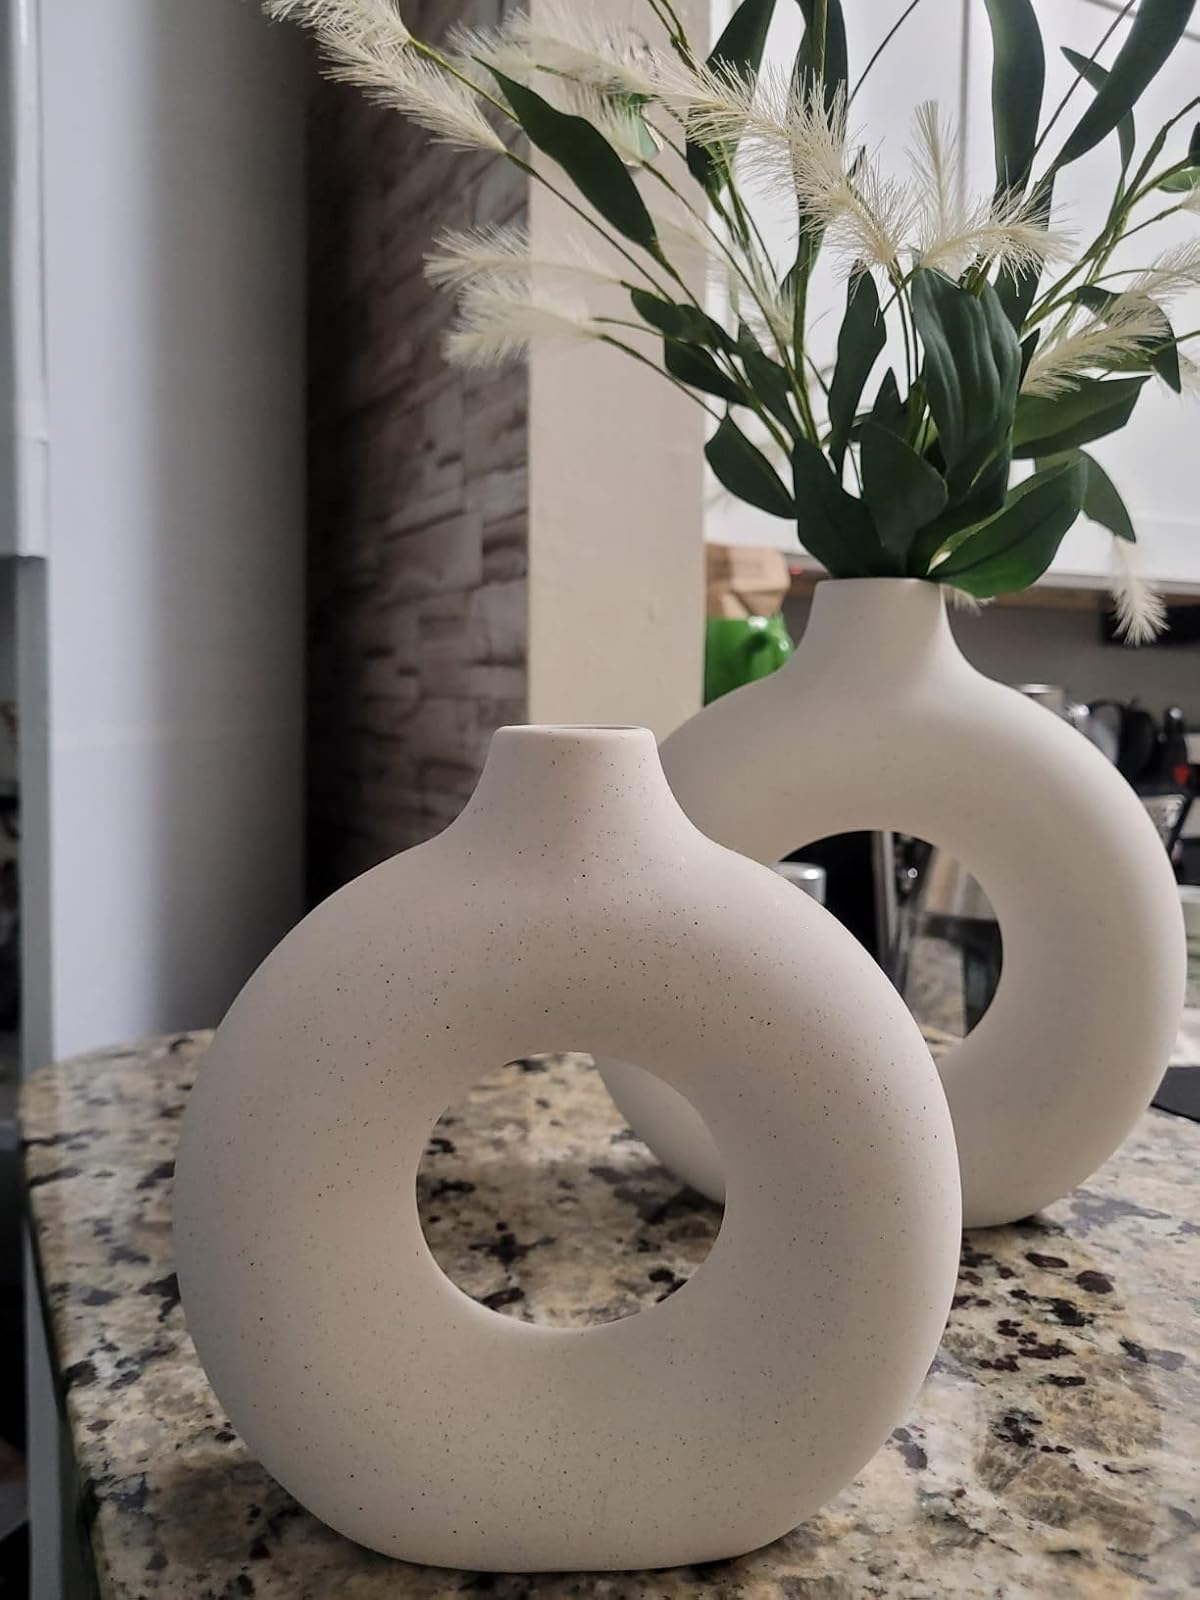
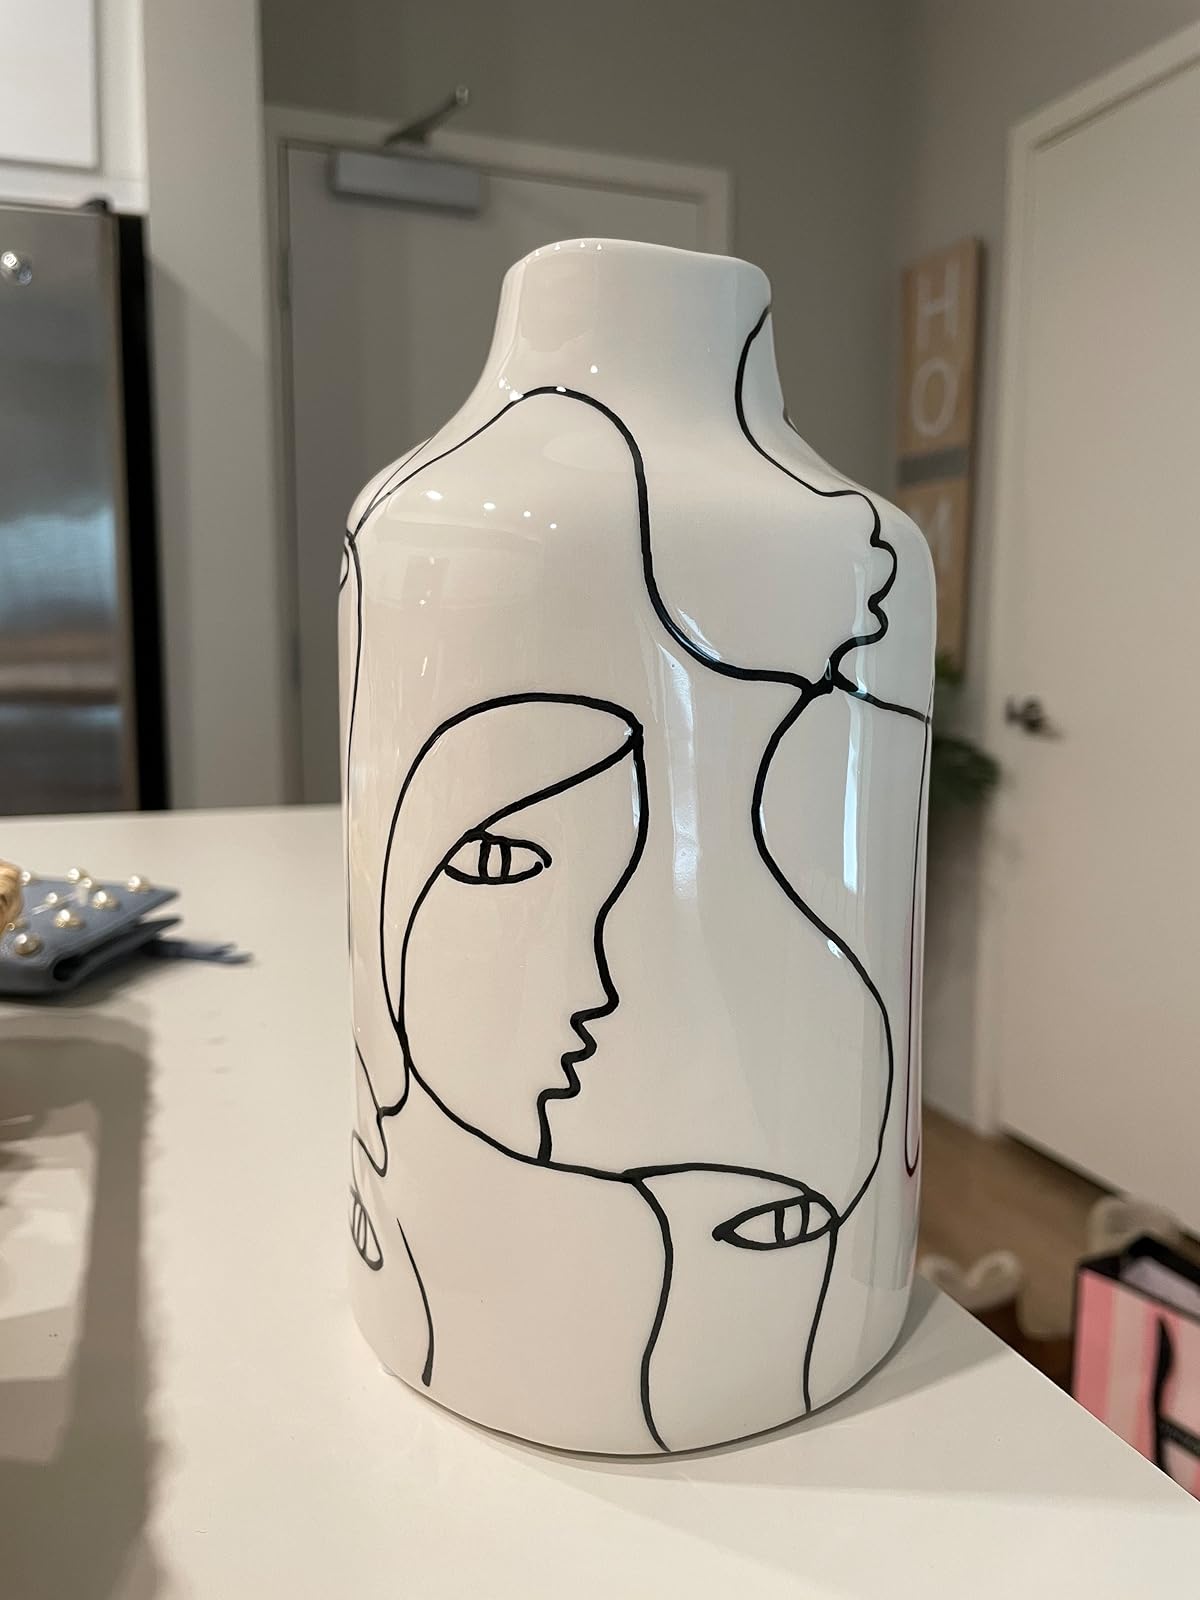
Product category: vase
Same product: no